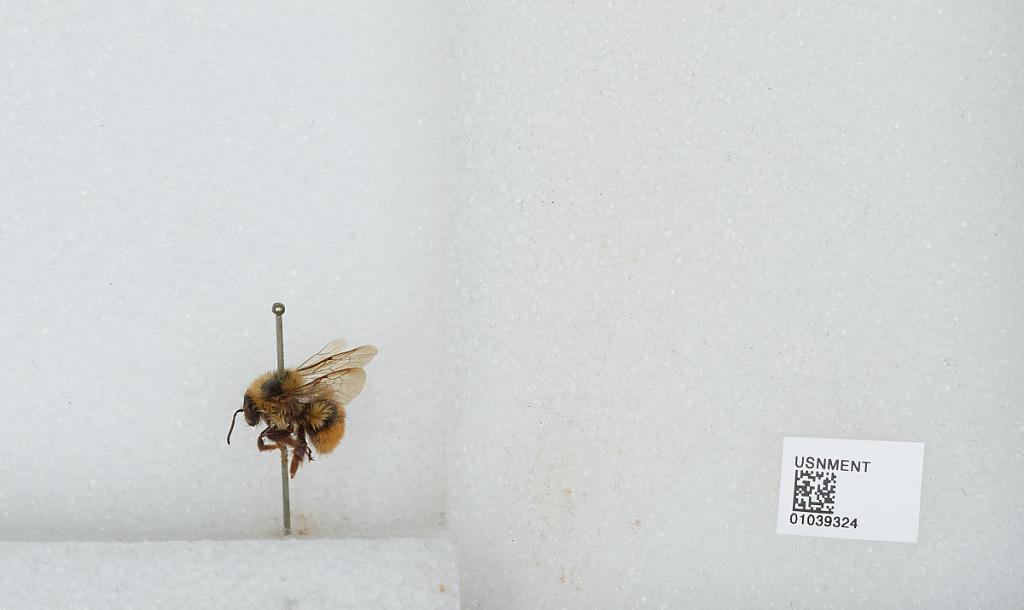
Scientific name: Bombus (Pyrobombus) ternarius Say